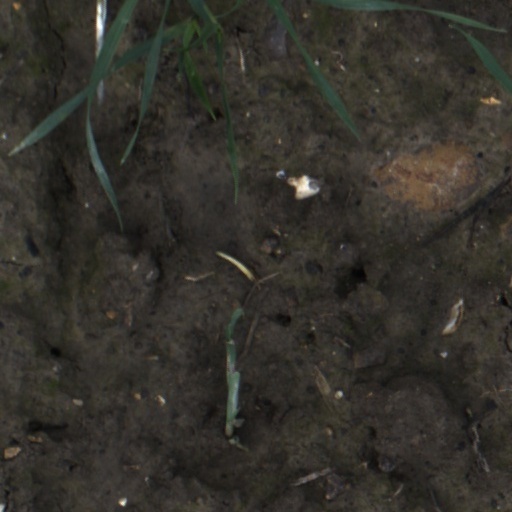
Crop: wheat